Howard Hawks

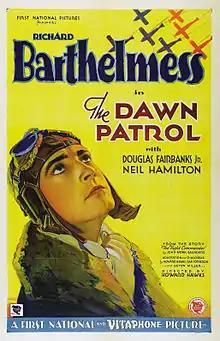
"The Dawn Patrol" movie poster

Hawks's first all-sound film was "The Dawn Patrol", based on an original story by John Monk Saunders and (unofficially) Hawks. Reportedly, Hawks paid Saunders to put his name on the film, so that Hawks could direct the film without arousing concern due to his lack of writing experience. Accounts vary on who came up with the idea of the film, but Hawks and Saunders developed the story together and tried to sell it to several studios before First National agreed to produce it. Shooting began in late February 1930, about the same time that Howard Hughes was finishing his World War I aviation epic "Hell's Angels", which had been in production since September 1927. Shrewdly, Hawks began to hire many of the aviation experts and cameramen that had been employed by Hughes, including Elmer Dyer, Harry Reynolds and Ira Reed. When Hughes found out about the rival film, he did everything he could to sabotage "The Dawn Patrol". He harassed Hawks and other studio personnel, hired a spy that was quickly caught, and finally sued First National for copyright infringement. Hughes eventually dropped the lawsuit in late 1930—he and Hawks had become good friends during the legal battle. Filming was finished in late May 1930, and it premiered in July, setting a first-week box office record at the Winter Garden Theatre in New York. The film became one of the biggest hits of 1930. The success of this film allowed Hawks to gain respect in the field of filmmaking and allowed him to spend the rest of his career as an independent director without the necessity to sign any long-term contracts with specific studios.